Memorial to the Liberation of Algeria

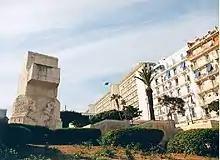
The Memorial (left) with the Government Palace in the background

The Memorial to the Liberation of Algeria is a brutalist monument on Boulevard Mohamed-Khemisti in Algiers. It was designed in 1978 by Algerian visual artist M'hamed Issiakhem, as Algiers was preparing to host the 1978 All-Africa Games. The memorial incorporates an earlier sculpted group from the French colonial era, formerly known as the monument aux morts or Le Pavois (referring to a shield used to carry somebody on high), no longer visible but still extant beneath a concrete casing.